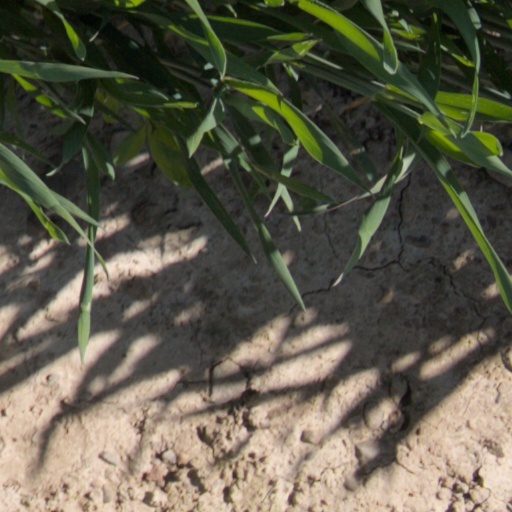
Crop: wheat